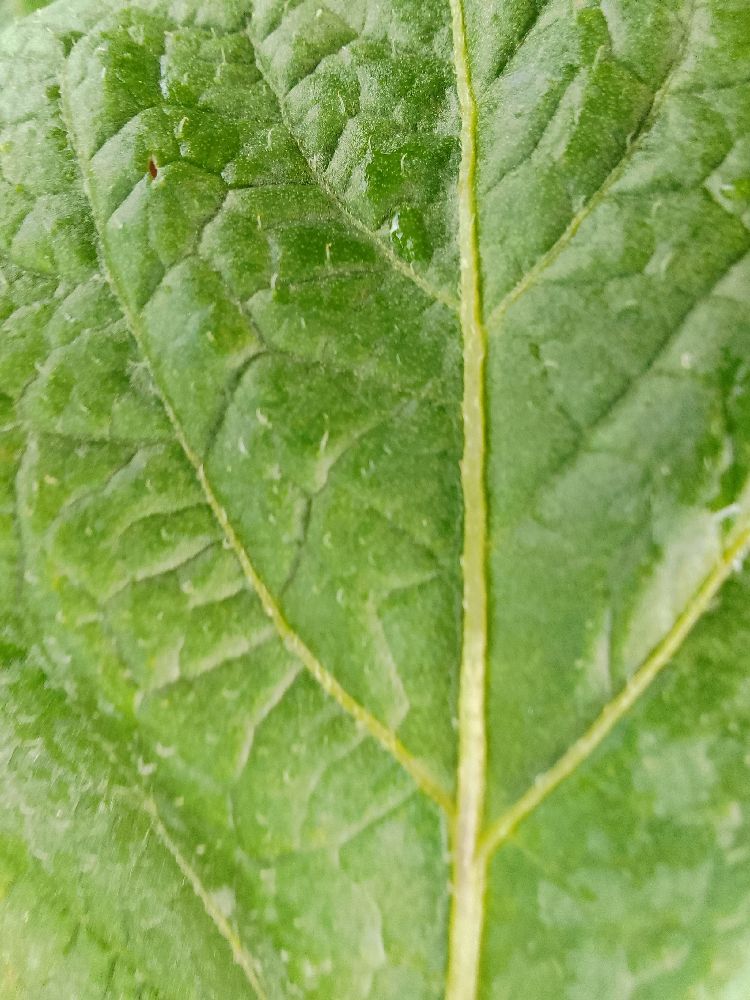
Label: Healthy